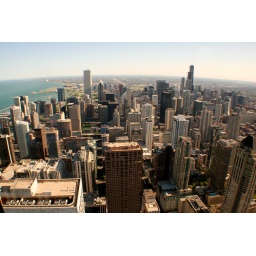
view from the bar near the top of the hancock tower (chicago)